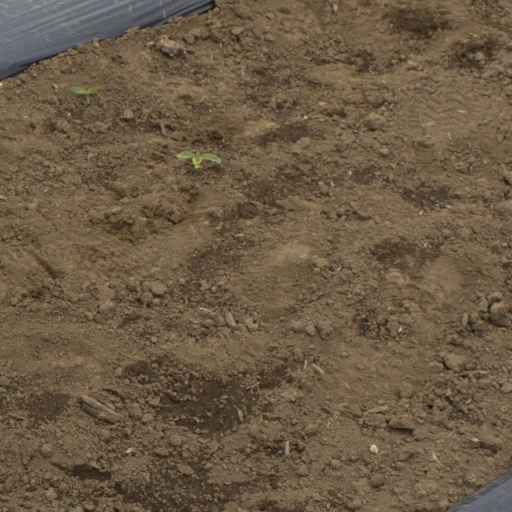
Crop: Jerusalem artichoke